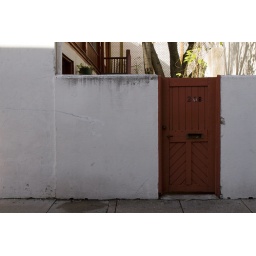
A door in a wall near St. George Street